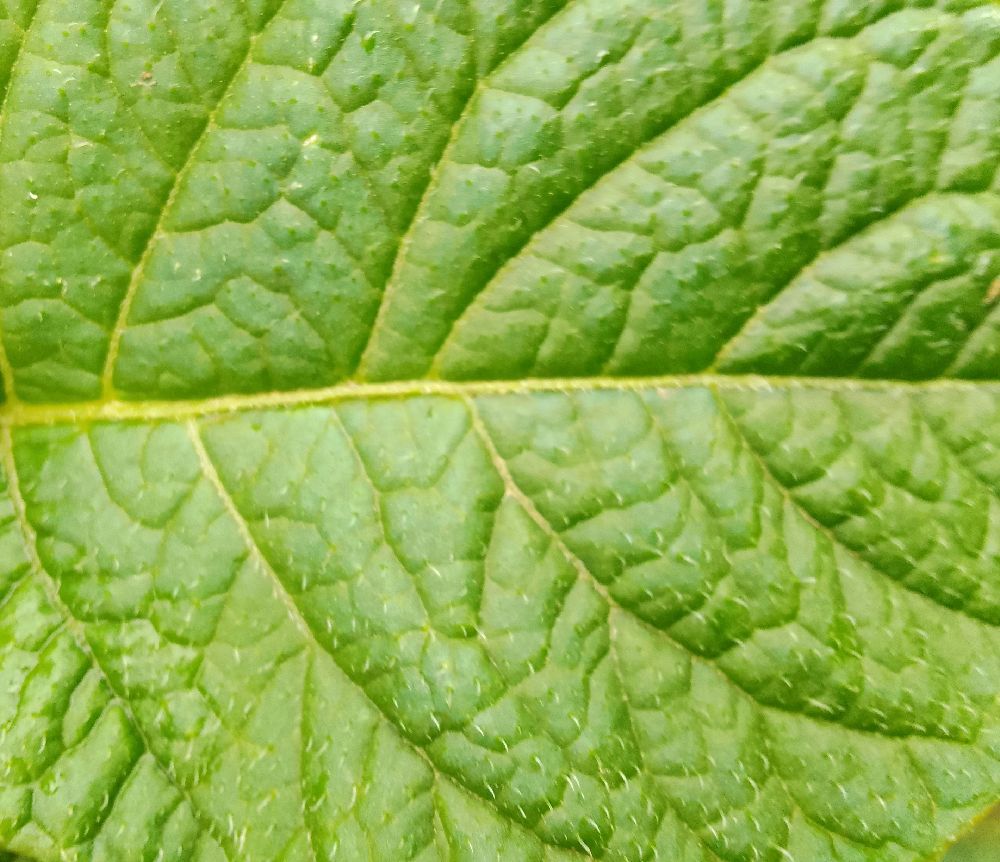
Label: Healthy